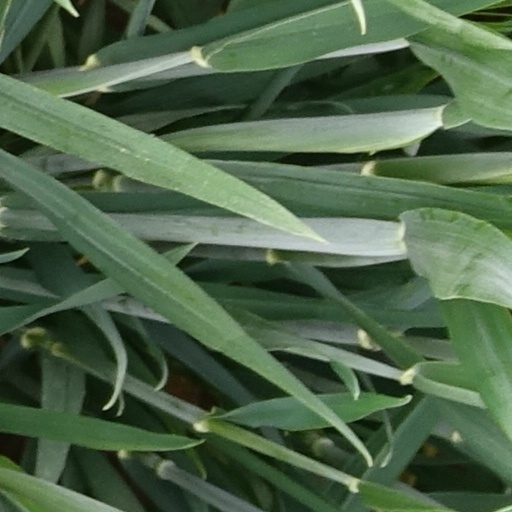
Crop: wheat